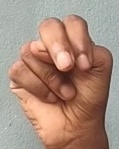
ASL sign: N